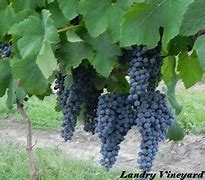
Label: Grapes